Soğukçeşme Sokağı

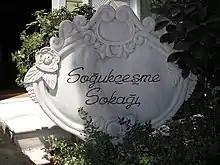
Marble street sign at the entrance of the street from the south

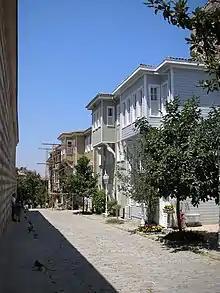
Soğukçeşme Sokağı with typical Ottoman houses of the late 19th century

Soğukçeşme Sokağı (literally: Street of the Cold Fountain) is a small street with historic houses in the Sultanahmet neighborhood of Istanbul, Turkey, sandwiched in-between the Hagia Sophia and Topkapı Palace. The car-free zone street is named after the fountain situated at its end towards Gülhane Park.